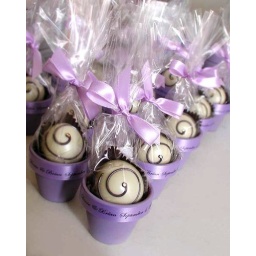
Chocolate Wedding truffles in a flower pot